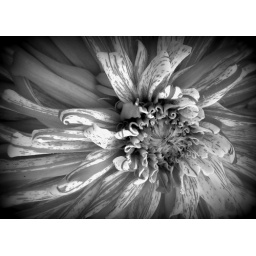
candy stripe in black and white